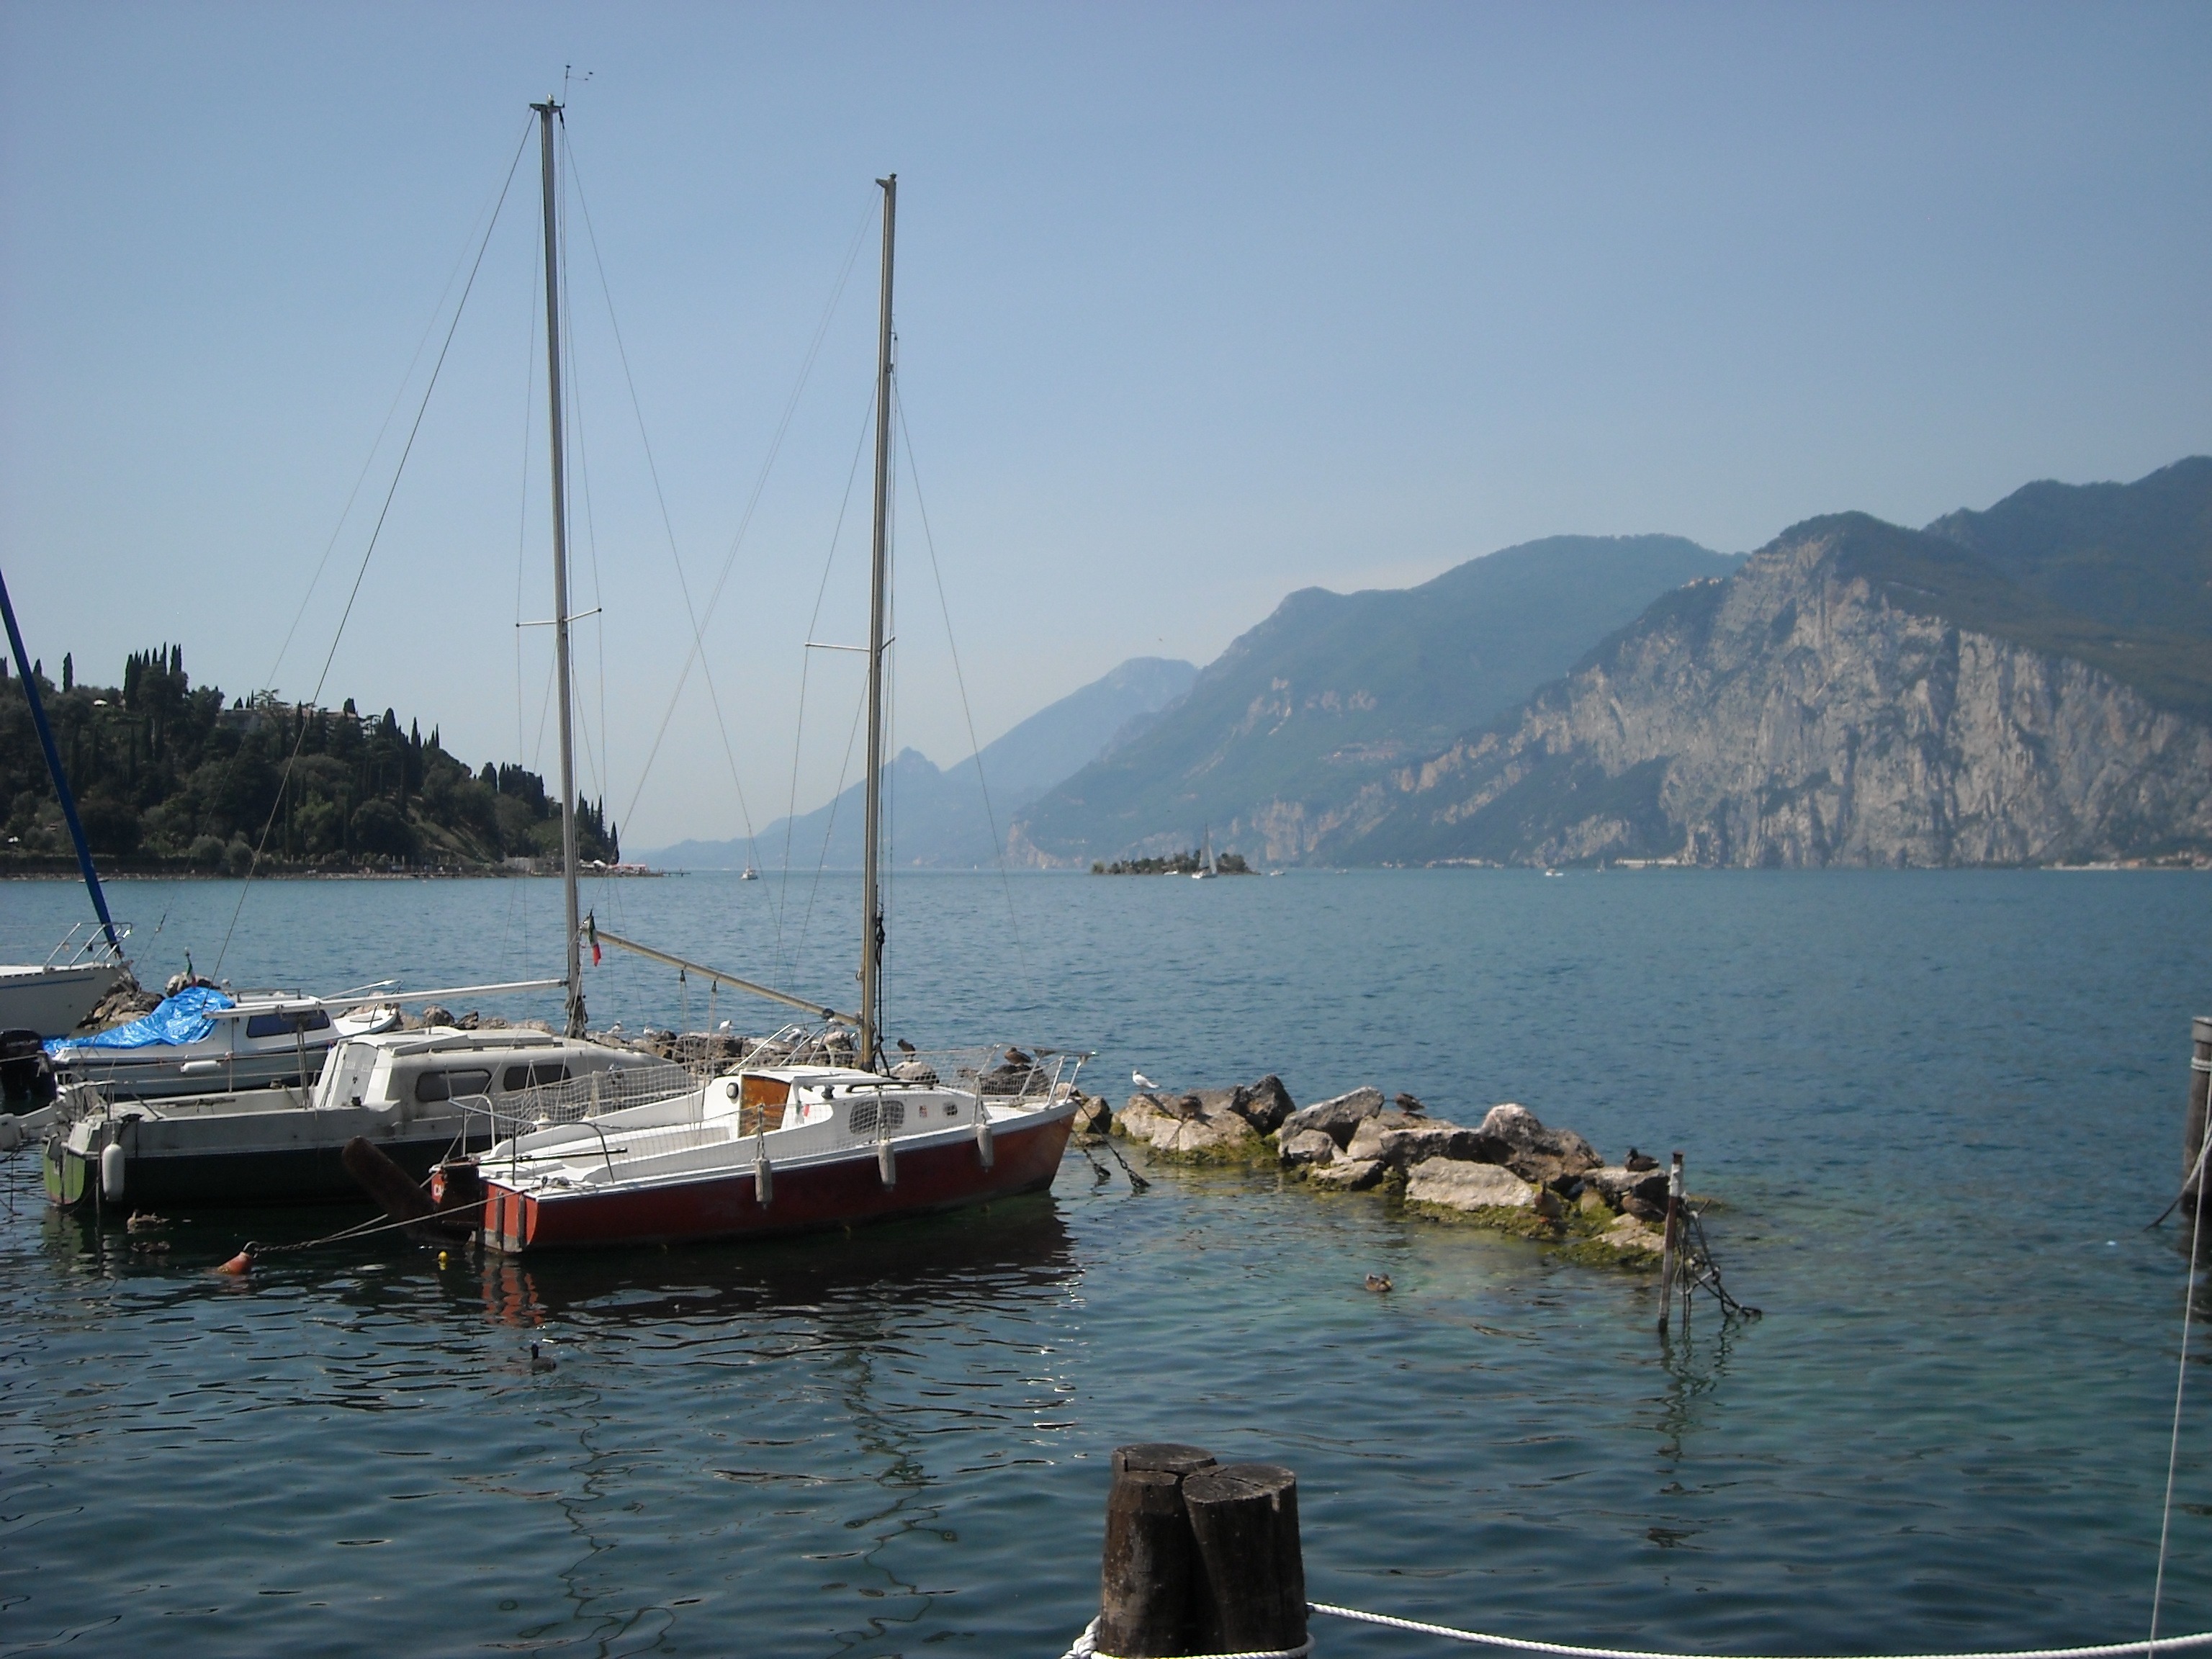
sea, coast, dock, boat, lake, vehicle, bay, romance, italy, harbor, marina, port, sailboat, lakeside, garda, boating, mountains, boats, sail, masts, watercraft, sailing boats, limone sul garda